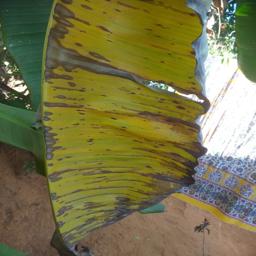
Label: MALBHOG LEAF